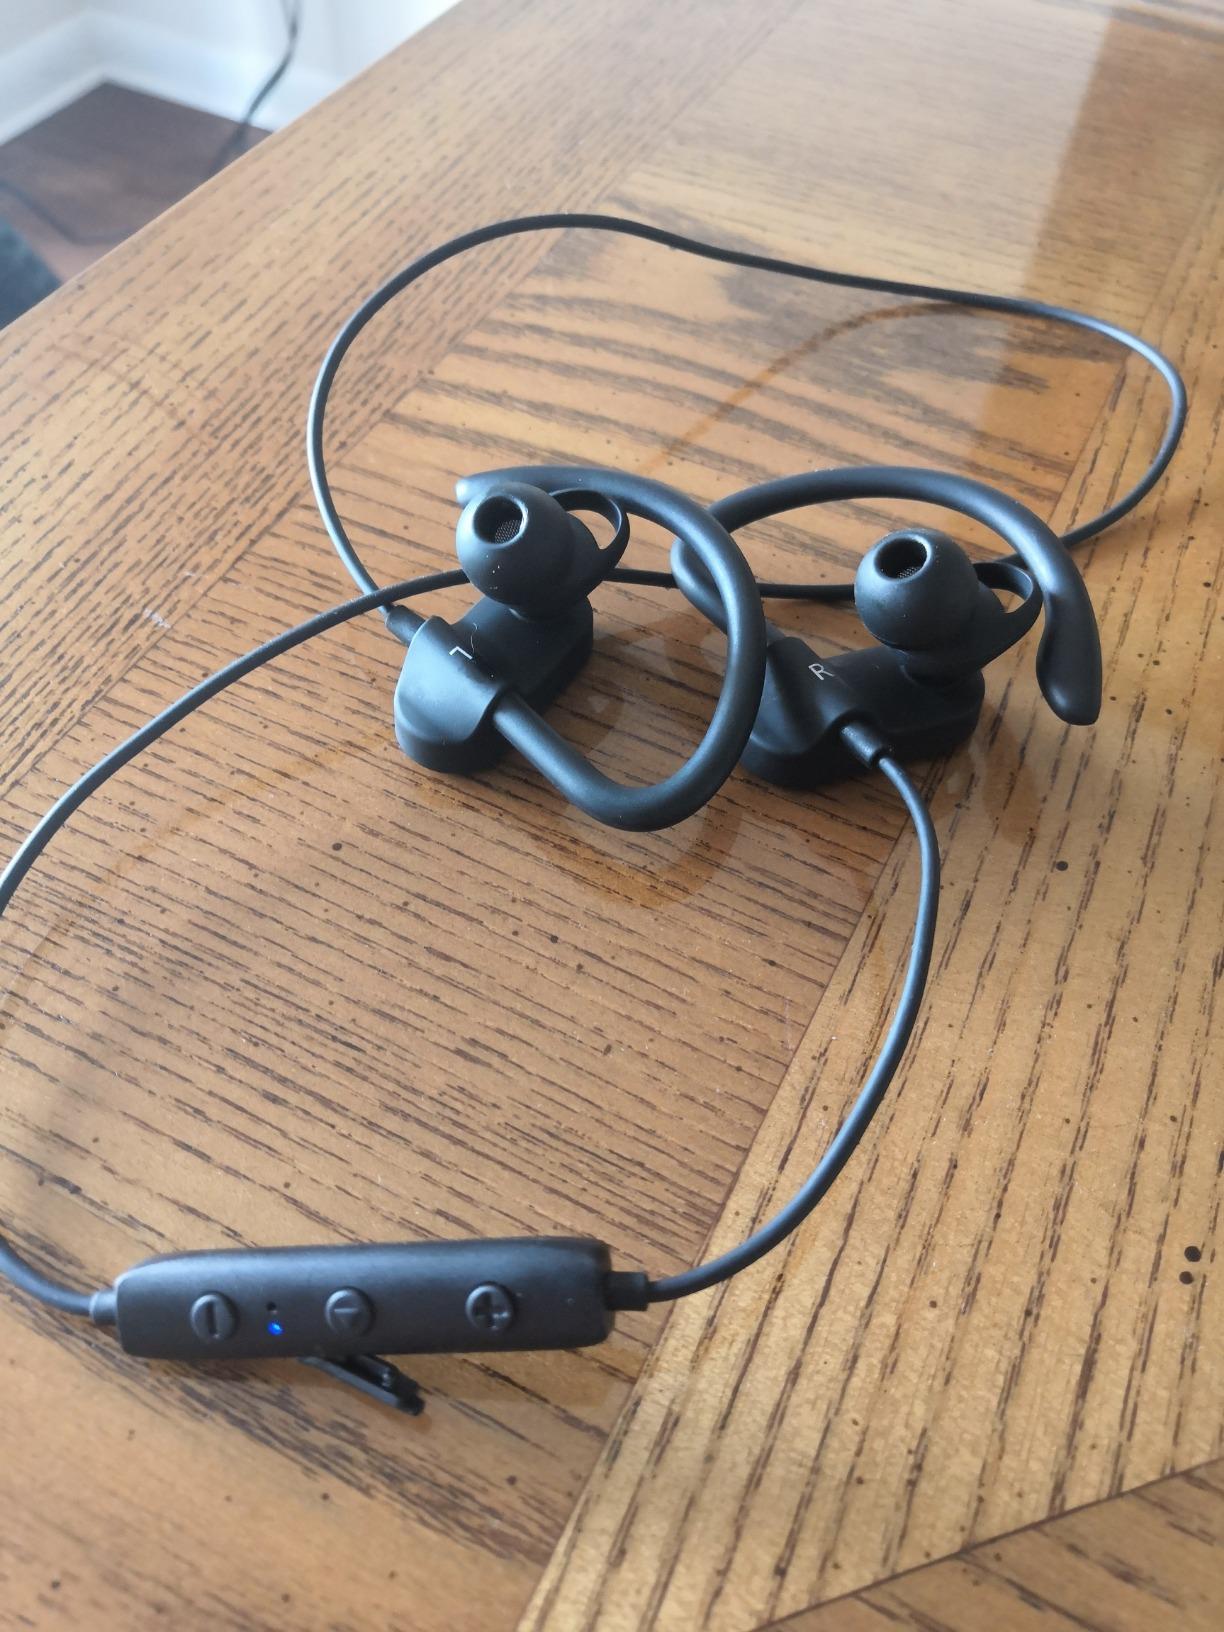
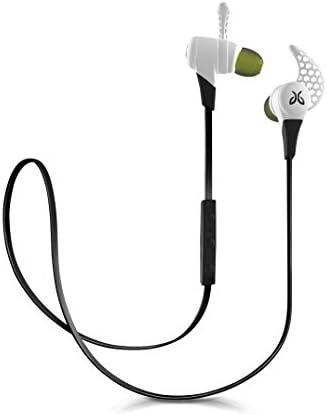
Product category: headphones
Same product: no